Peter Cullen

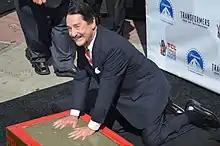
Cullen putting his handprints in wet concrete at the Optimus Prime Chinese Theatre Handprint Ceremony in 2014

Cullen recalls auditioning for the role of the robot character Optimus Prime at a casting house in Burbank, California, explaining that as he read Prime's character breakdown, he saw that it was "the opportunity of the year", and heeded his brother Larry's advice: "Peter, don't be a Hollywood hero, be a real hero. Real heroes don't yell and act tough; they're tough enough to be gentle, so control yourself." Cullen later learned from his agent, Steve Tisherman, that he not only won the part of Prime, but also, to his surprise, the role of Ironhide as well, which he saw as a "home run".